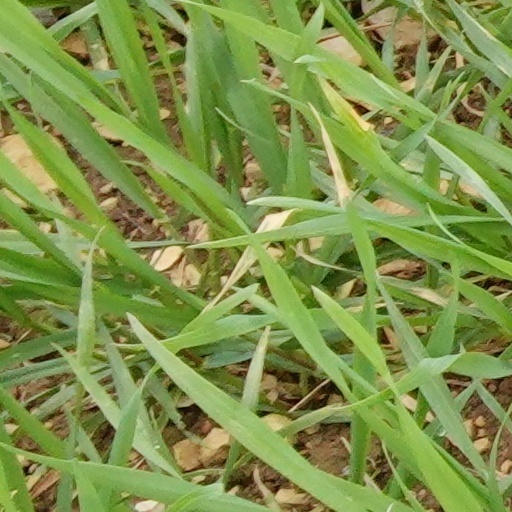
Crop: wheat